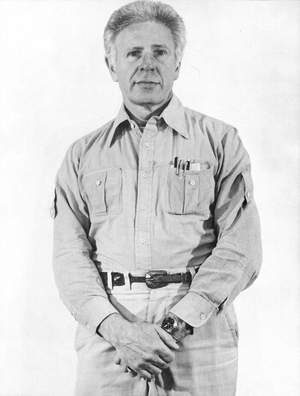
Marvin Leonard Goldberger est un physicien théoricien, un professeur et un ancien président du California Institute of Technology. Il a été professeur de physique dans plusieurs universités américaines ainsi que membre du comité JASON. Il a également été membre de plusieurs conseils d'administration, dont celui de General Motors pendant 12 ans.